Greater Poland

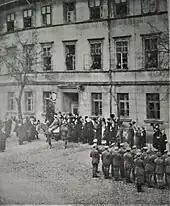
Polish insurgents place the coat of arms of Poland on the town hall in liberated Pleszew, January 1919.

Within the Prussian Partition, western Greater Poland became the Grand Duchy of Posen (Poznań), which theoretically held some autonomy. Following an unrealised uprising in 1846, and the more substantial but still unsuccessful uprising of 1848 (during the Spring of Nations), the Grand Duchy was replaced by the Province of Posen. The authorities made efforts to Germanize the region, particularly after the founding of Germany in 1871, and from 1886 onwards the Prussian Settlement Commission was active in increasing German land ownership in formerly Polish areas. The Germans imposed Germanisation and "Kulturkampf" policies, and the Poles organized resistance. In the early 20th century, the Września children strike against Germanisation started, which quickly spread to other places in Greater Poland and beyond, whereas Michał Drzymała with the Drzymała's wagon became a regional folk hero.